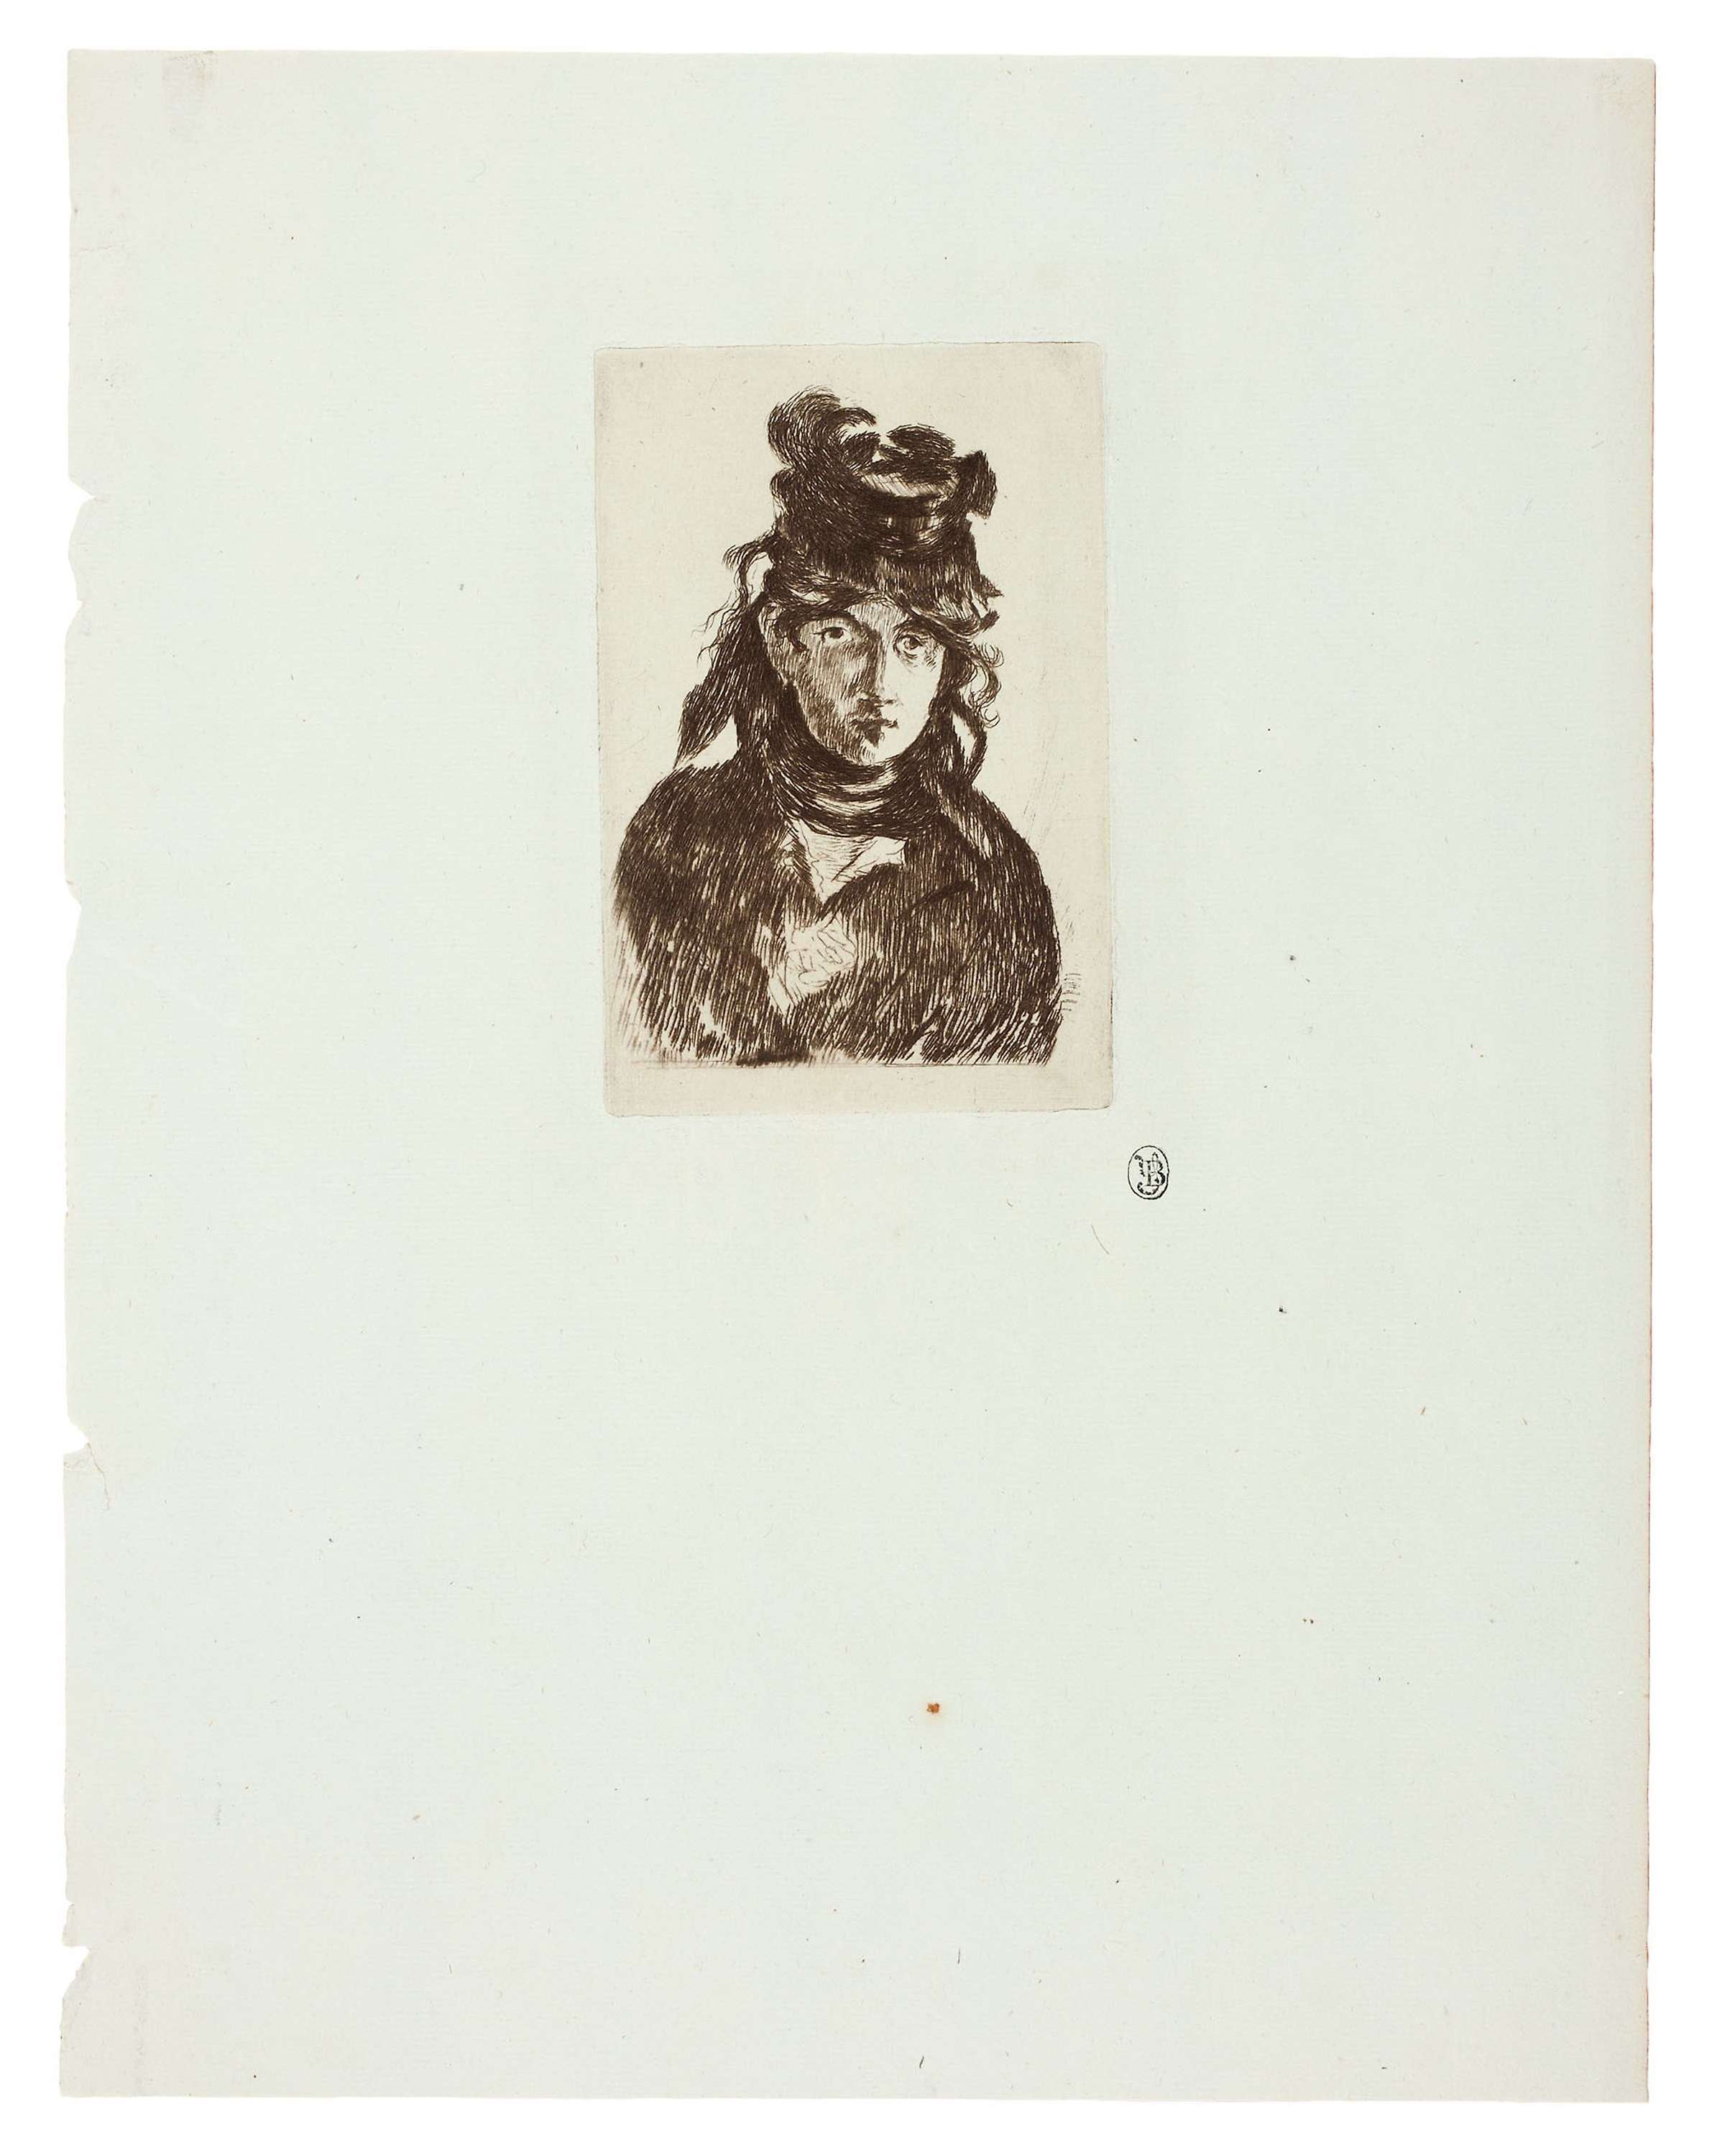
drawing, art, font, printmaking, illustration, picture frame, paper, artwork, paper product